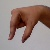
The image shows a hand gesture representing the letter 'Q' in Indian Sign Language.